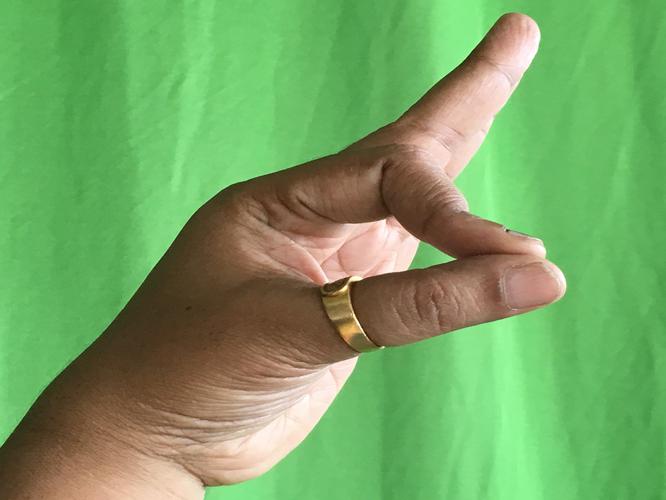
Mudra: Aralam
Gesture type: single_hand